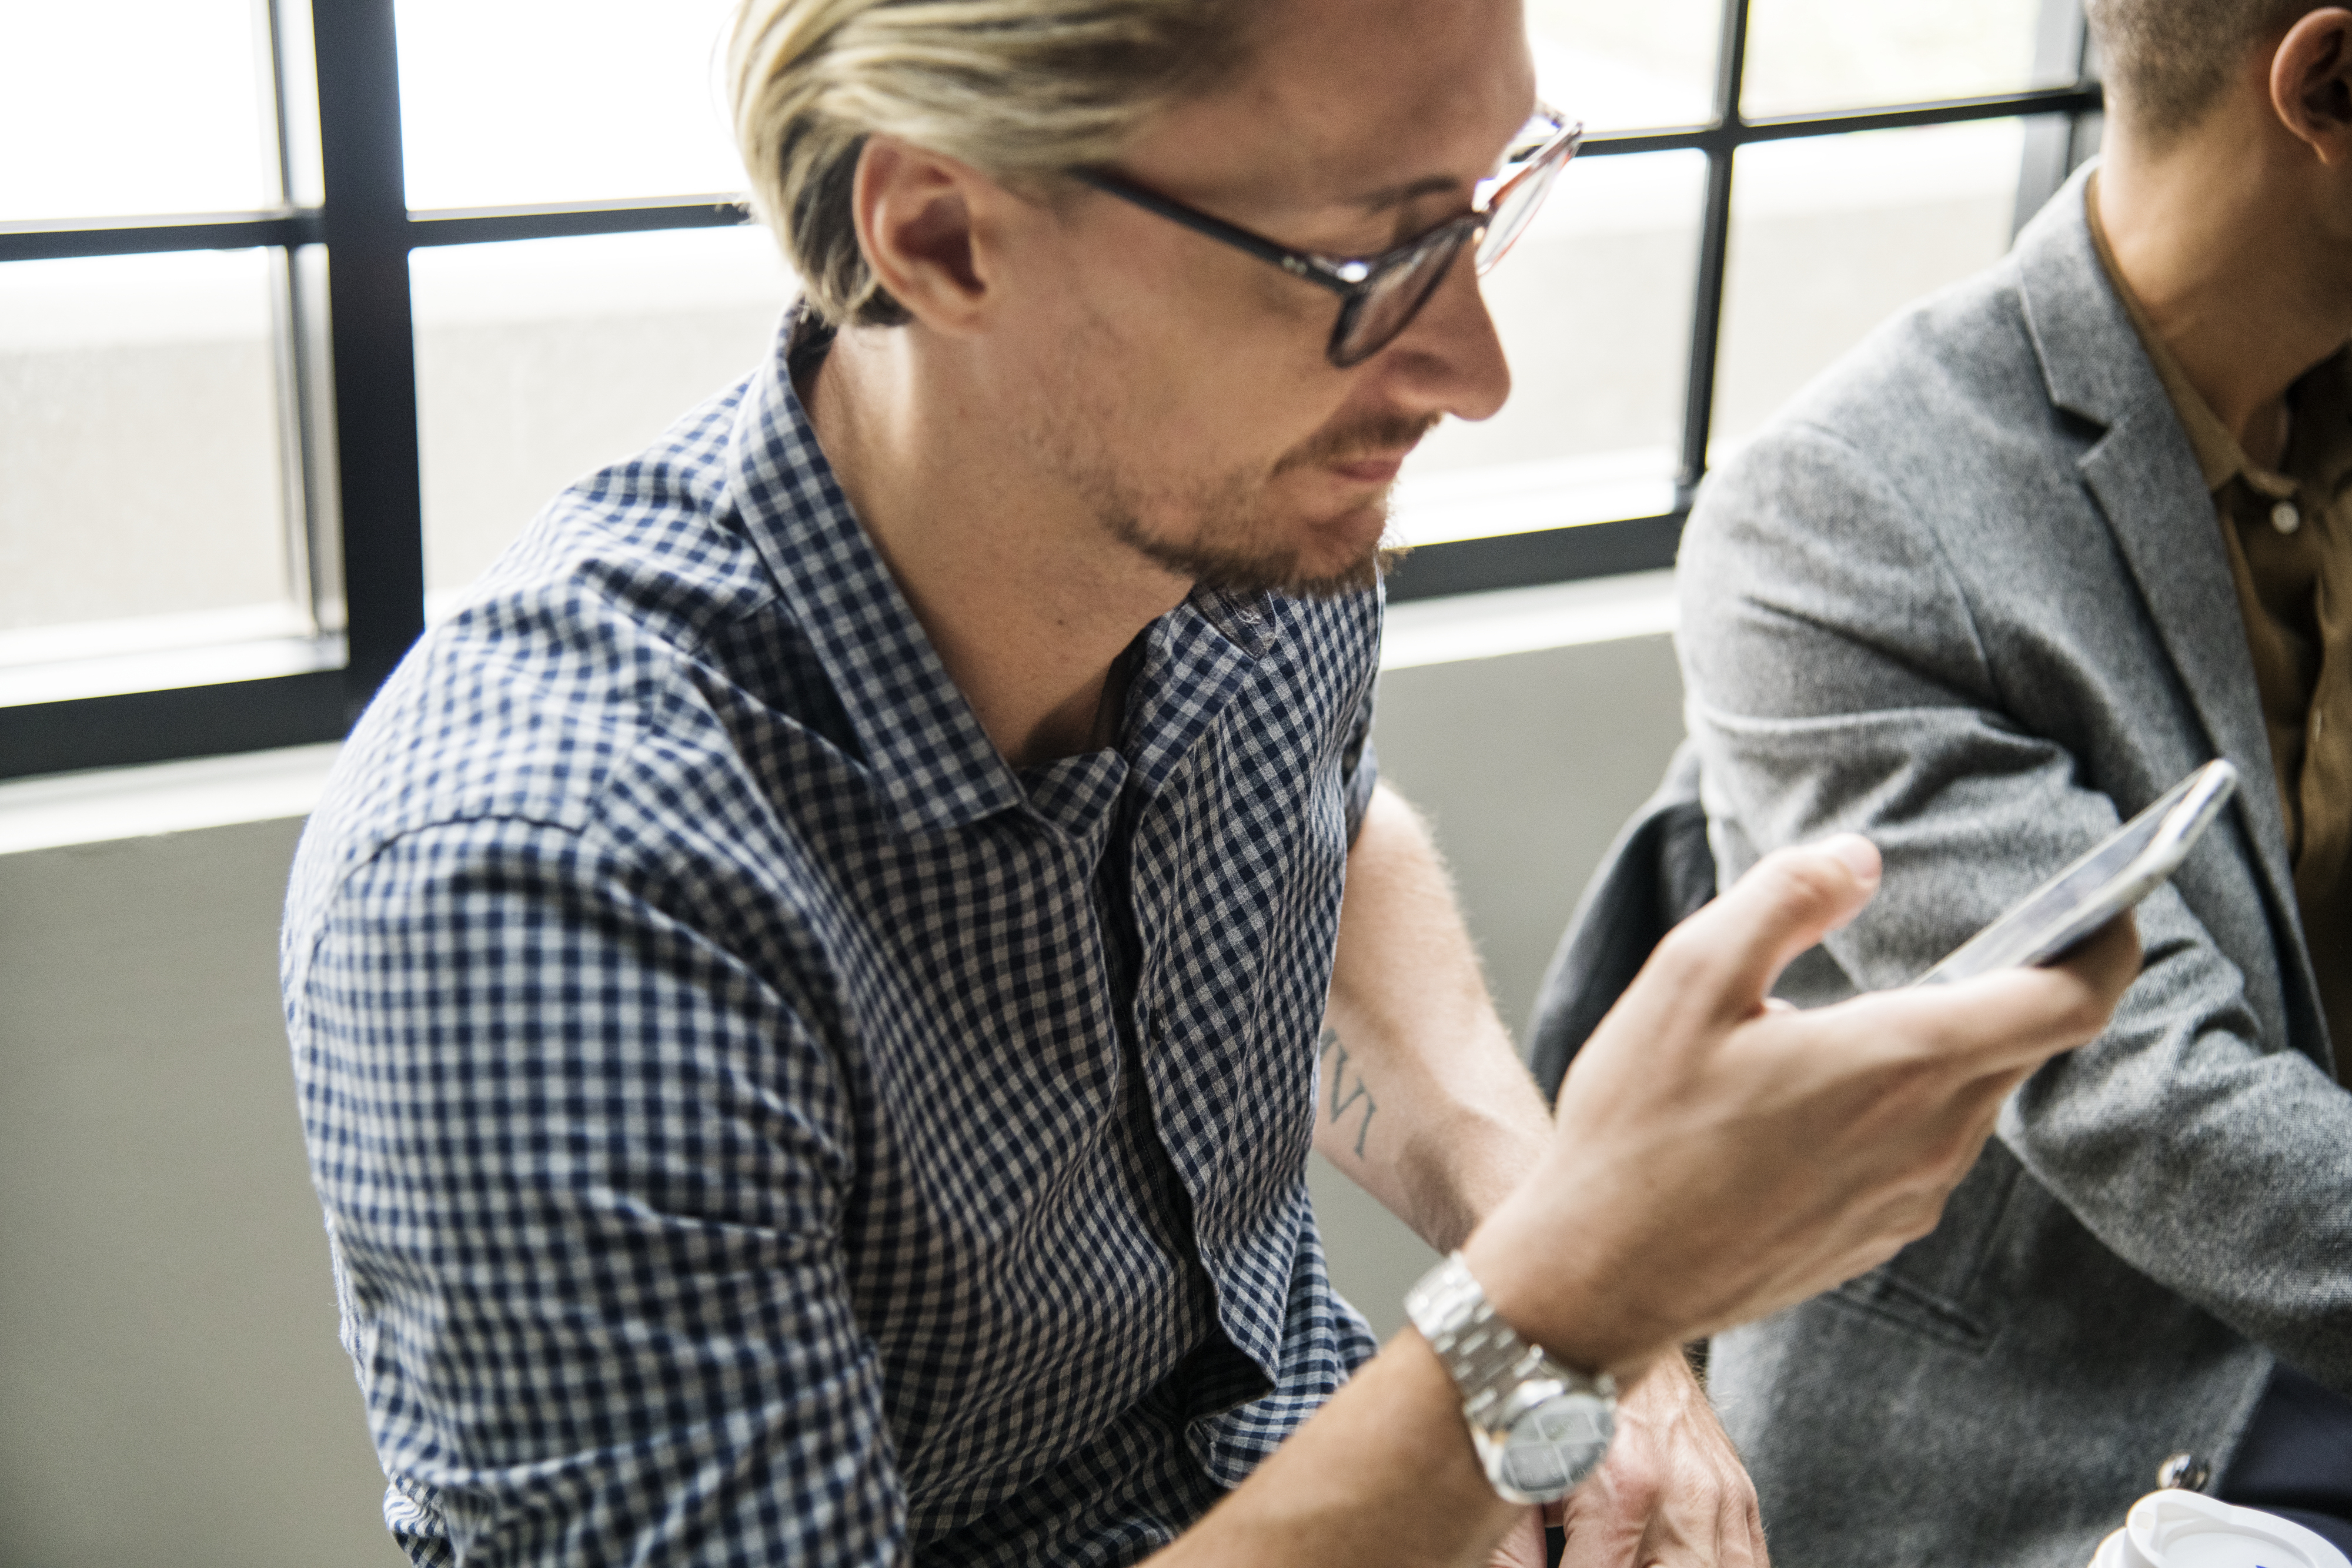
blonde, cellphone, chat, chatting, communication, community, connecting, connection, data, device, digital, electronic, eyeglasses, gadget, global, information, innovation, internet, man, media, message, messaging, mobile, network, networking, online, phone, sharing, smartphone, social, startup, technology, telephone, texting, together, togetherness, wireless, eyewear, glasses, vision care, design, human behavior, conversation